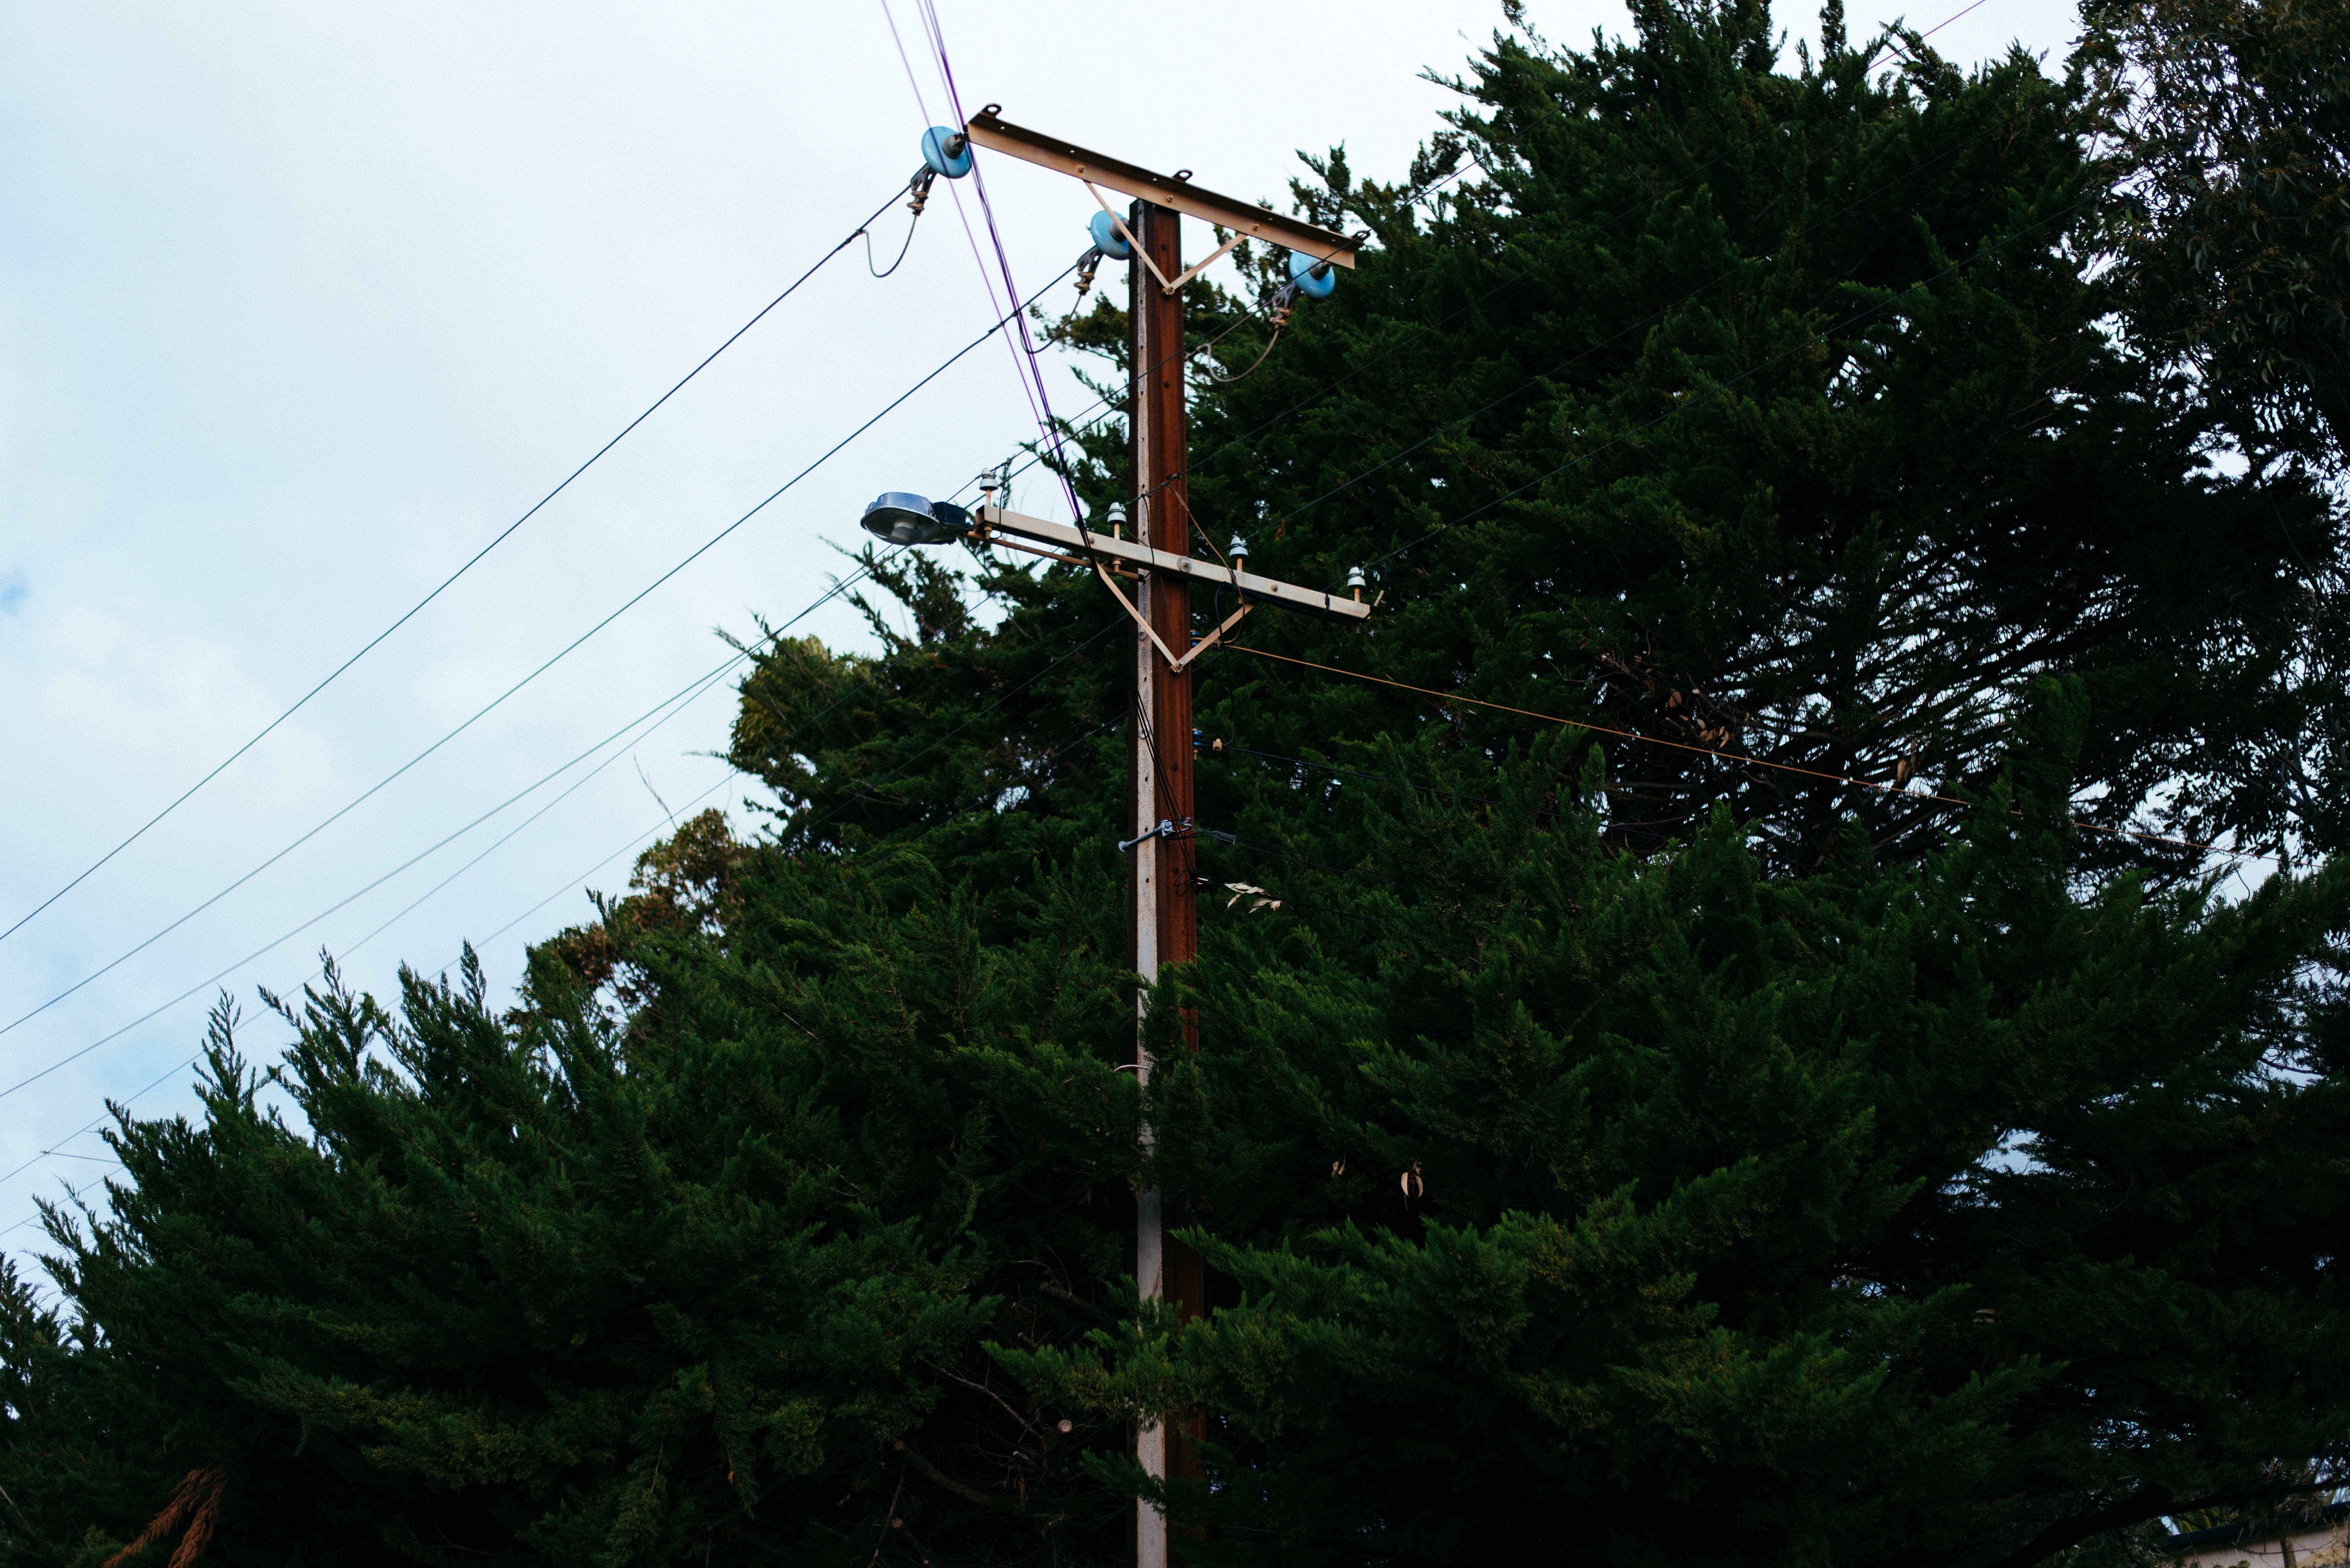
tree, plant, wind, tower, mast, street light, lighting, light fixture, transmission tower, man made object, woody plant, outdoor structure, overhead power line